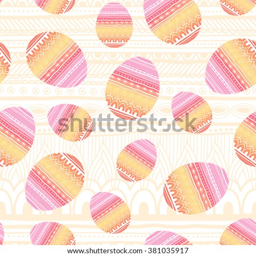
happy easter eggs on a knitted background .